Davey Richards

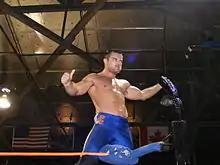
Richards as the 2CW Tag Team Champion in 2010

In mid-2009, Richards began competing for Dragon Gate USA and performed at the promotion's Open the Untouchable Gate show, where he defeated Shingo Takagi. After his match, Bryan Danielson praised Richards and touted him as the best wrestler in the world, but Richards attacked Danielson claiming that he already deserved that title. On November 28, Richards competed in a tournament to determine the inaugural DGUSA Open the Freedom Gate Champion, but lost to Yamato in the first round. After BxB Hulk won the championship later that night, Richards challenged him to a championship match before attacking him. He also began competing for DGUSA's parent promotion, Dragon Gate, and completed a tour with them in December 2009.